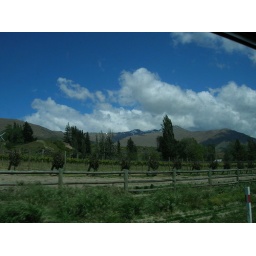
South Island road trip - photo taken from the passenger seat in a car driving at 100km/hr.